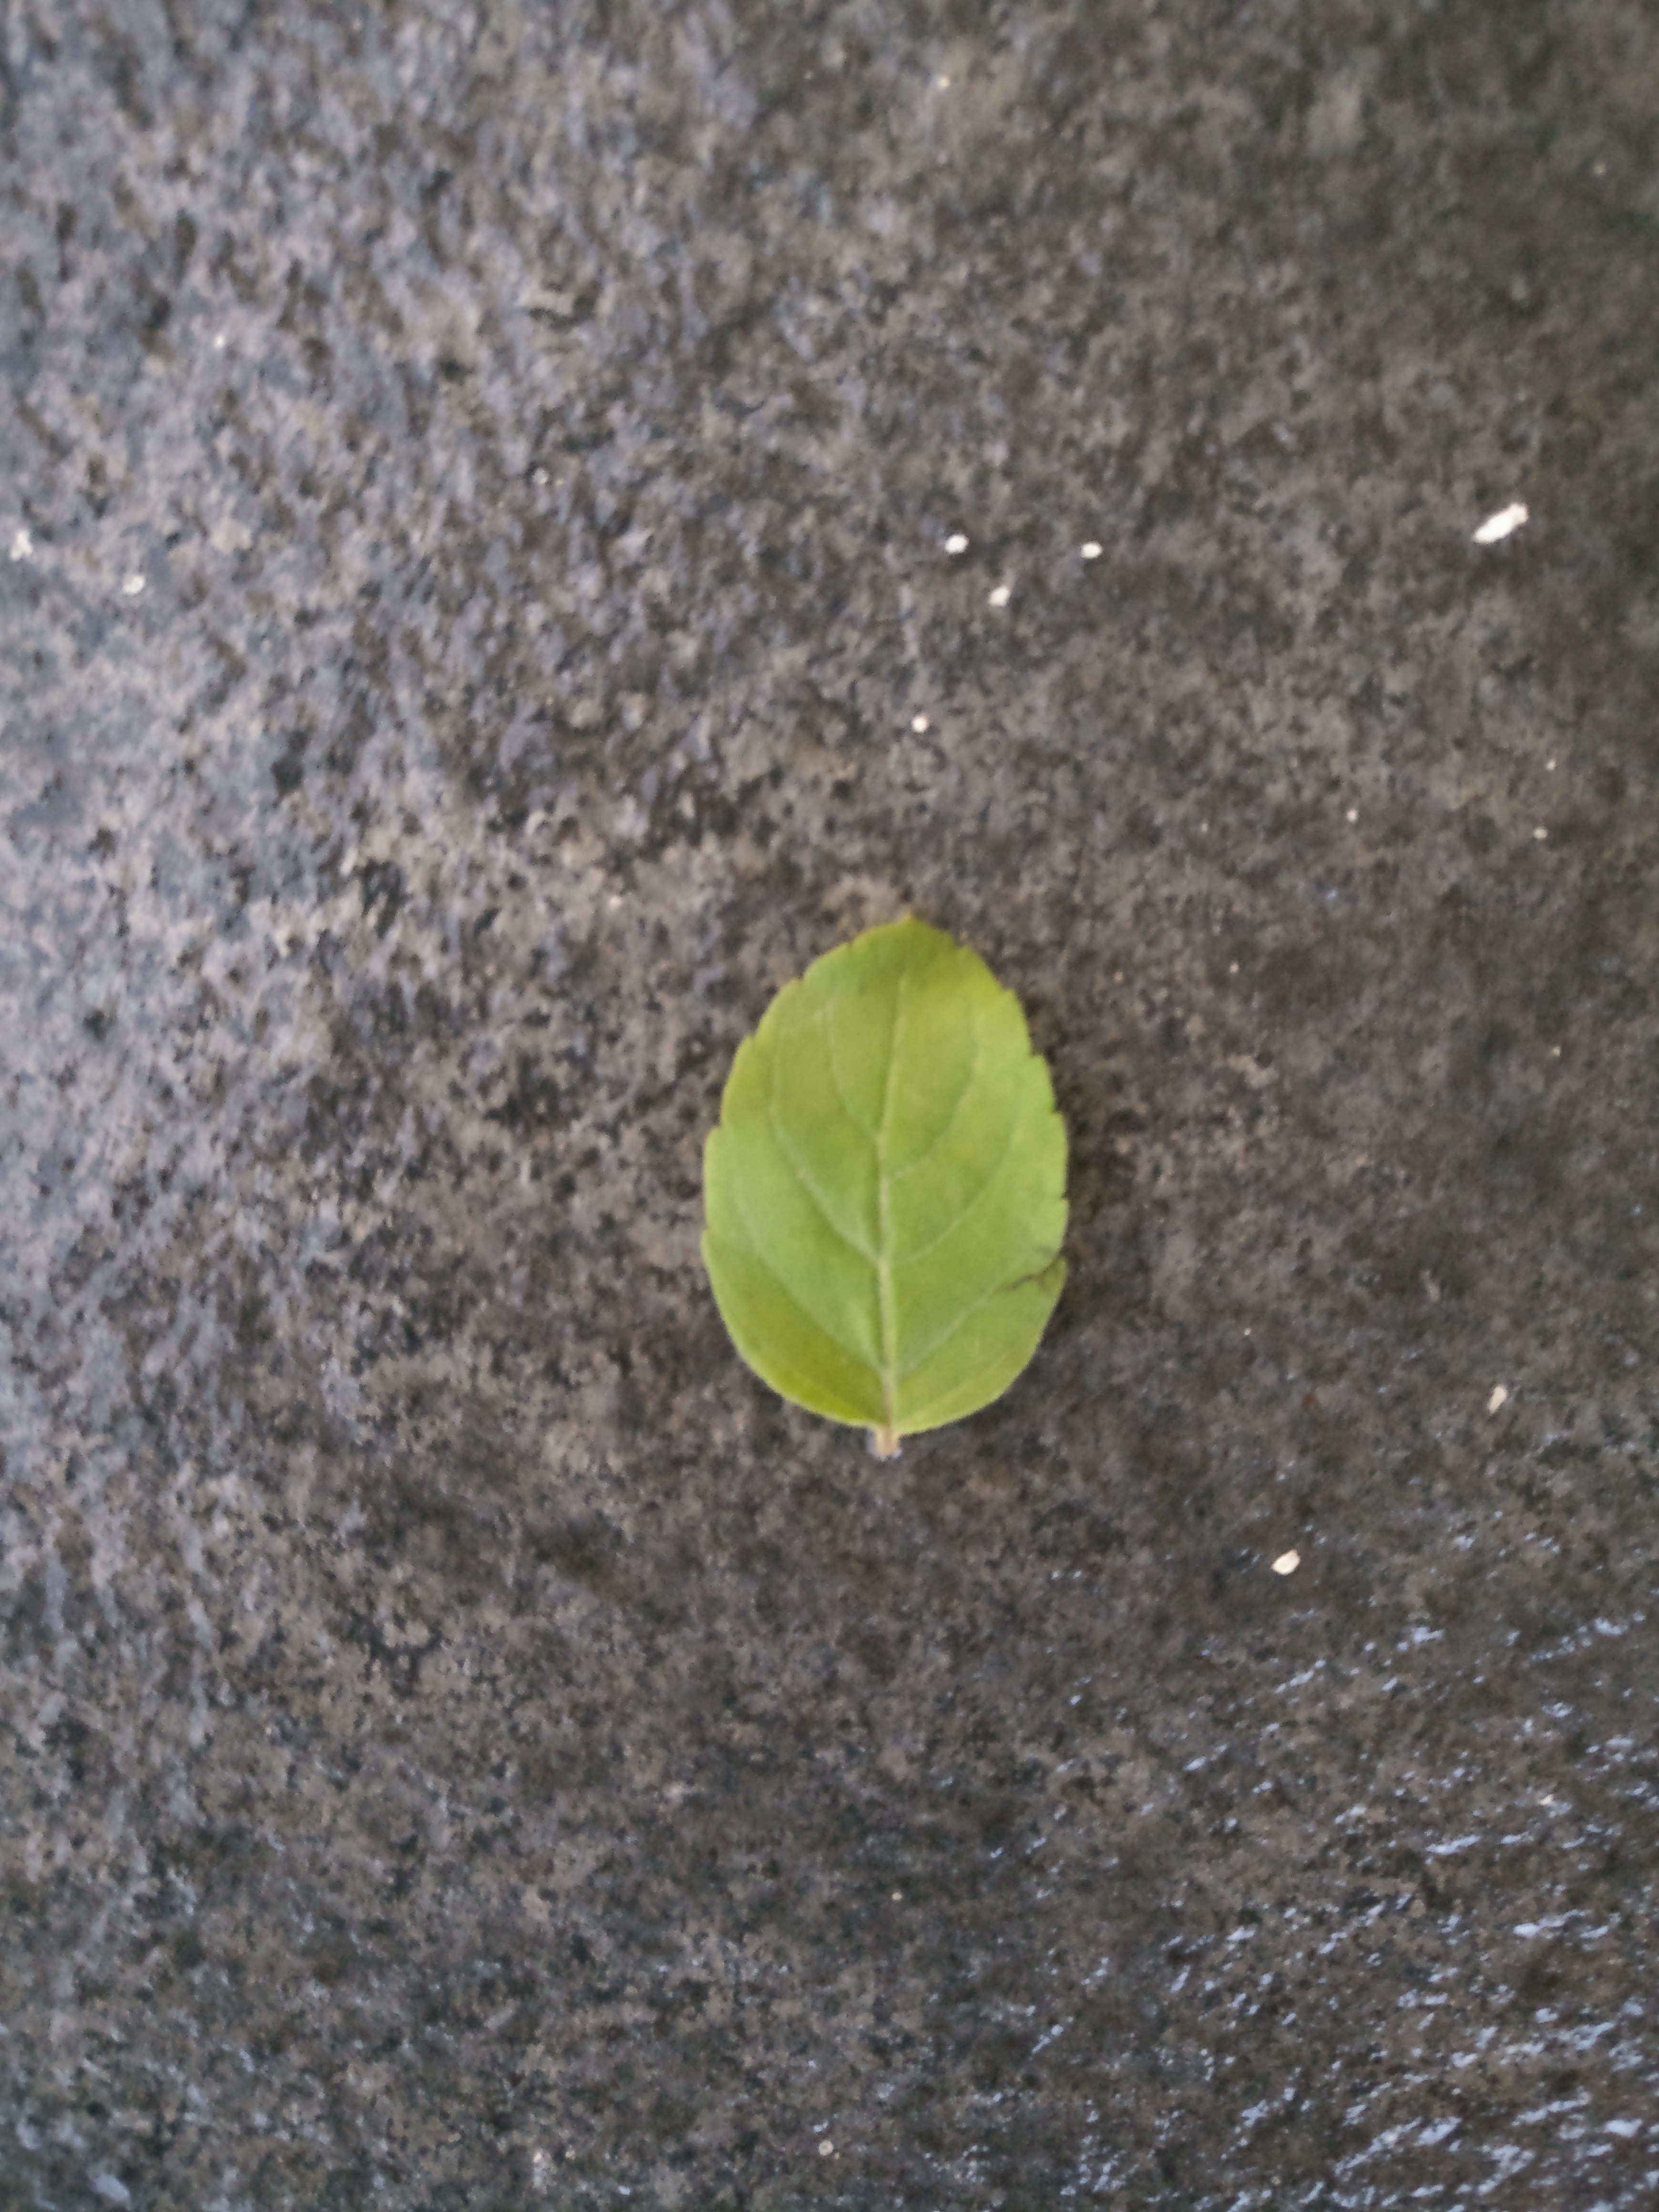
Plant: Tulsi